ORP Żuraw

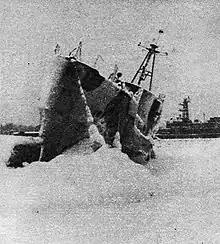
OH Kompas

A storm on New Year's Eve 1978/1979 broke the rigging and the ship was beached at the orchestra at basin X, and removed from active service.